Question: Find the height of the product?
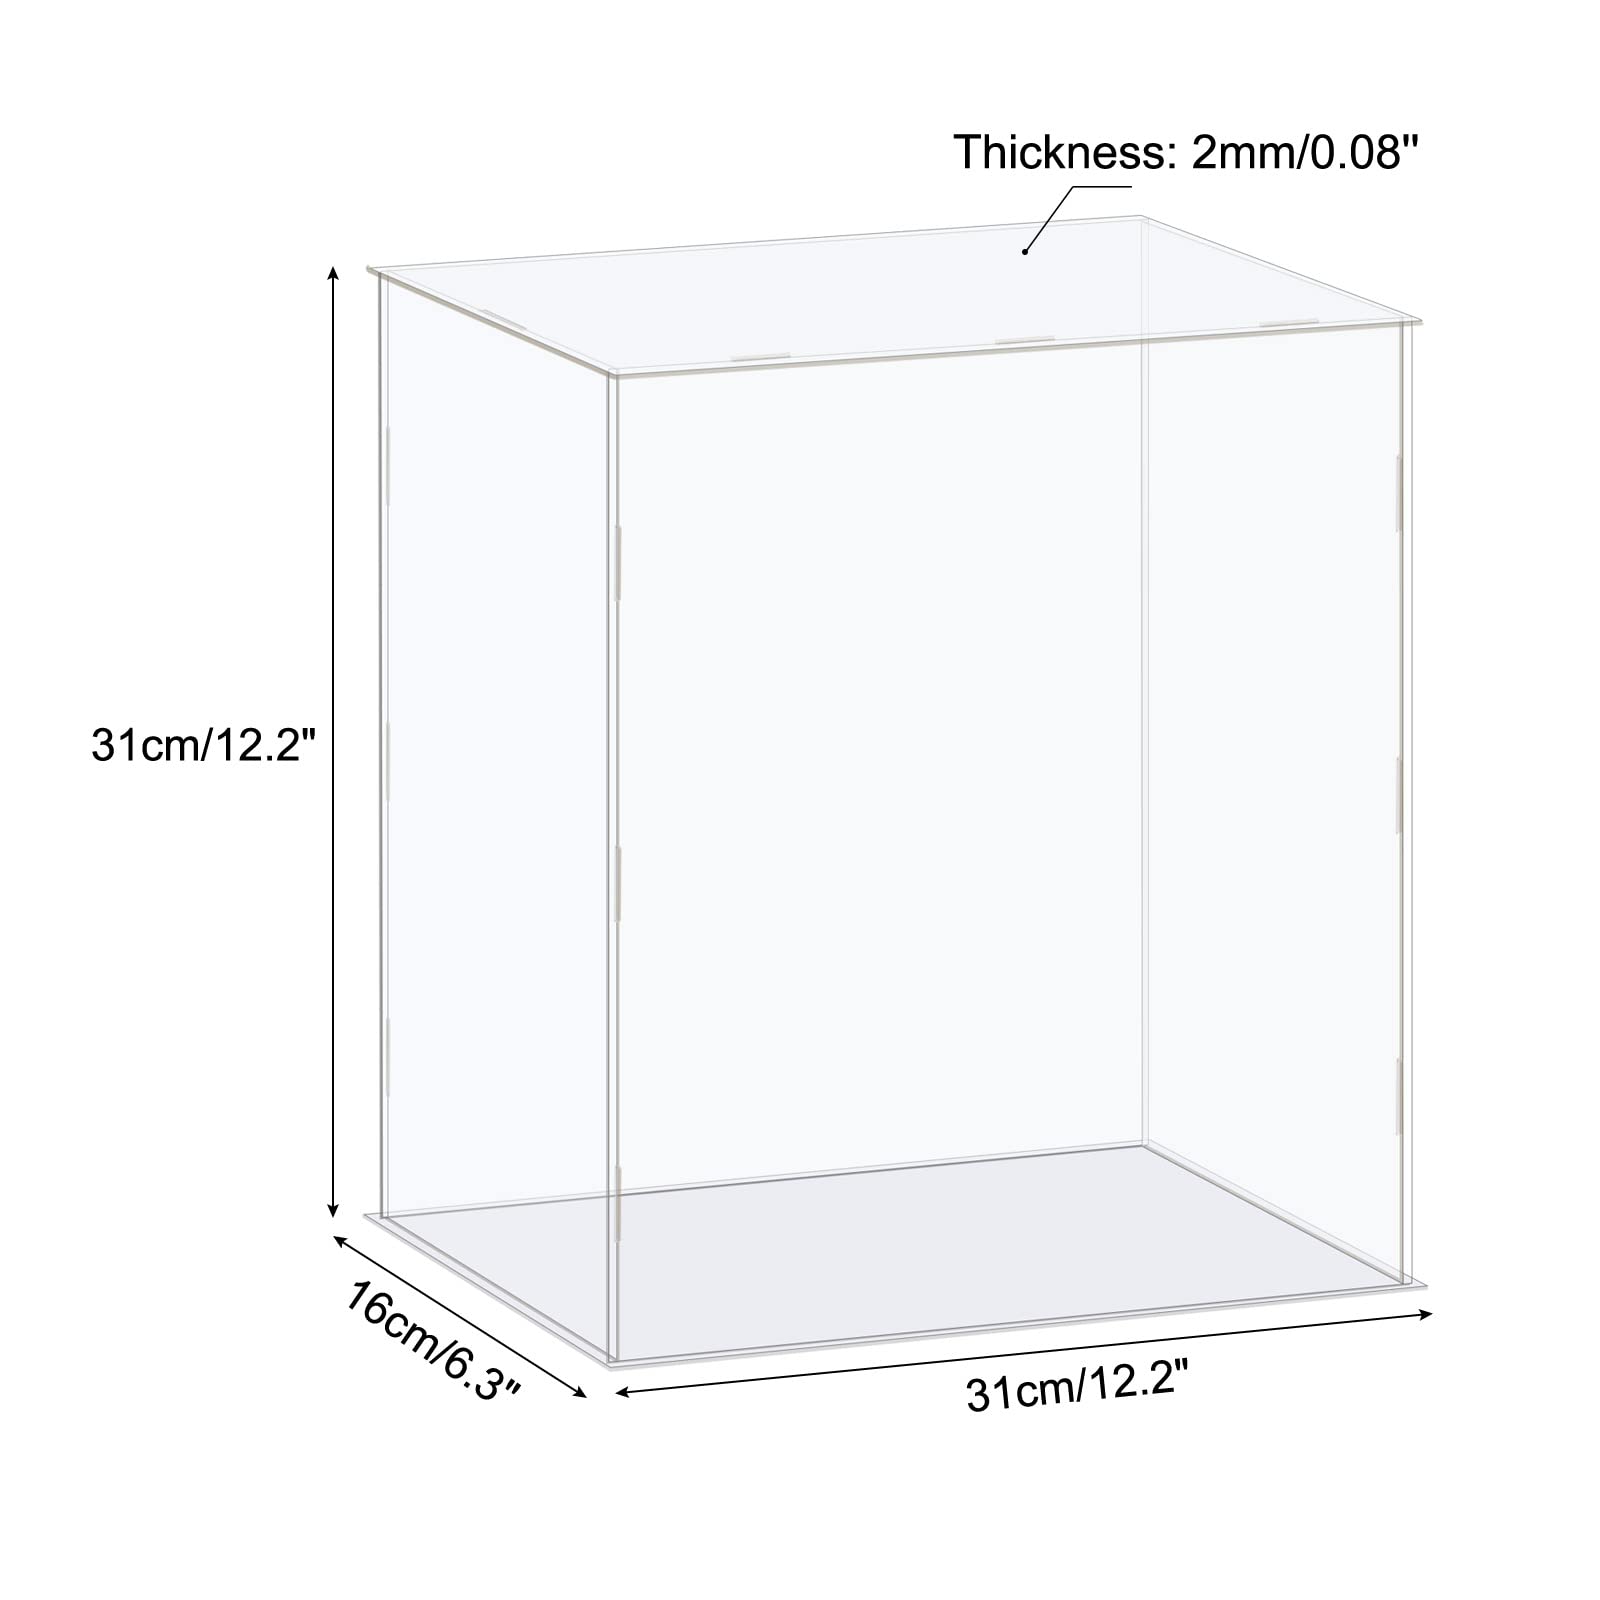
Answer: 31.0 centimetre